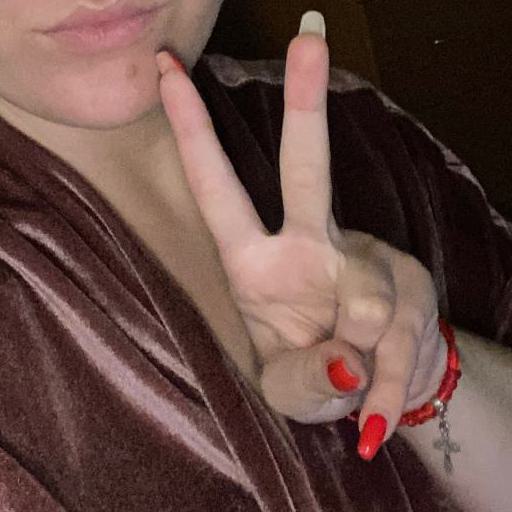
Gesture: peace